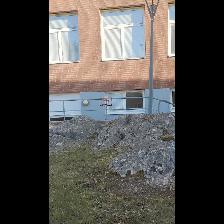
Label: NonHuman